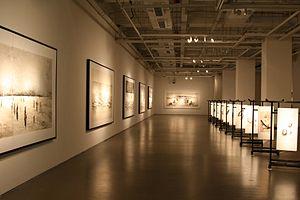
Retrospective de Li Chevalier Today Art Museum, Pékin